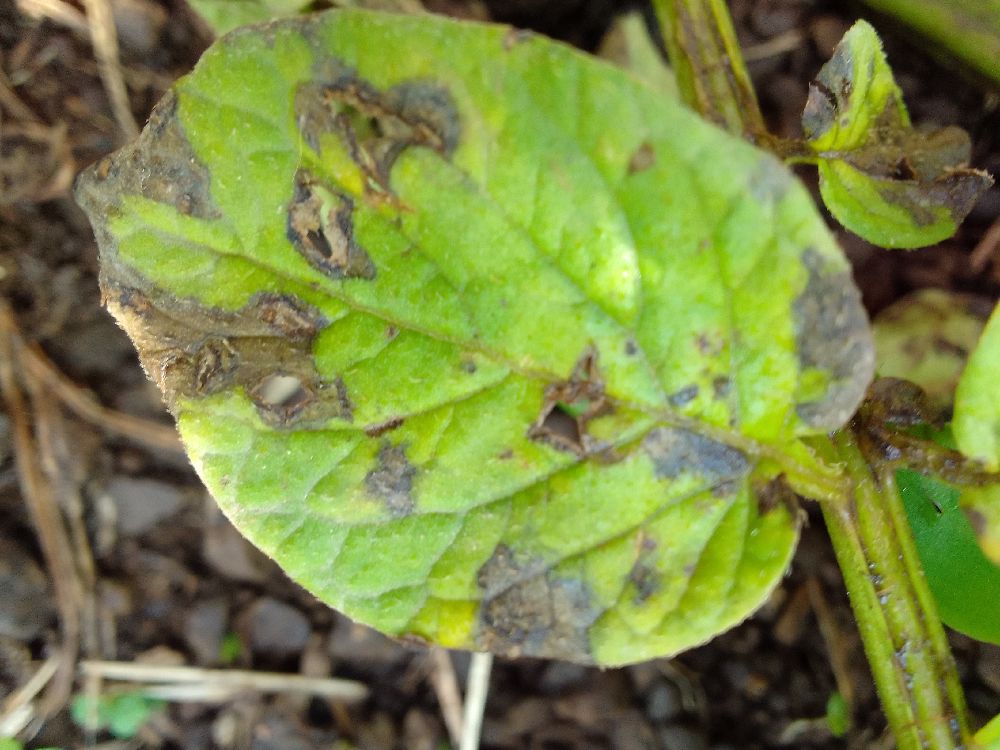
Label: Early blight